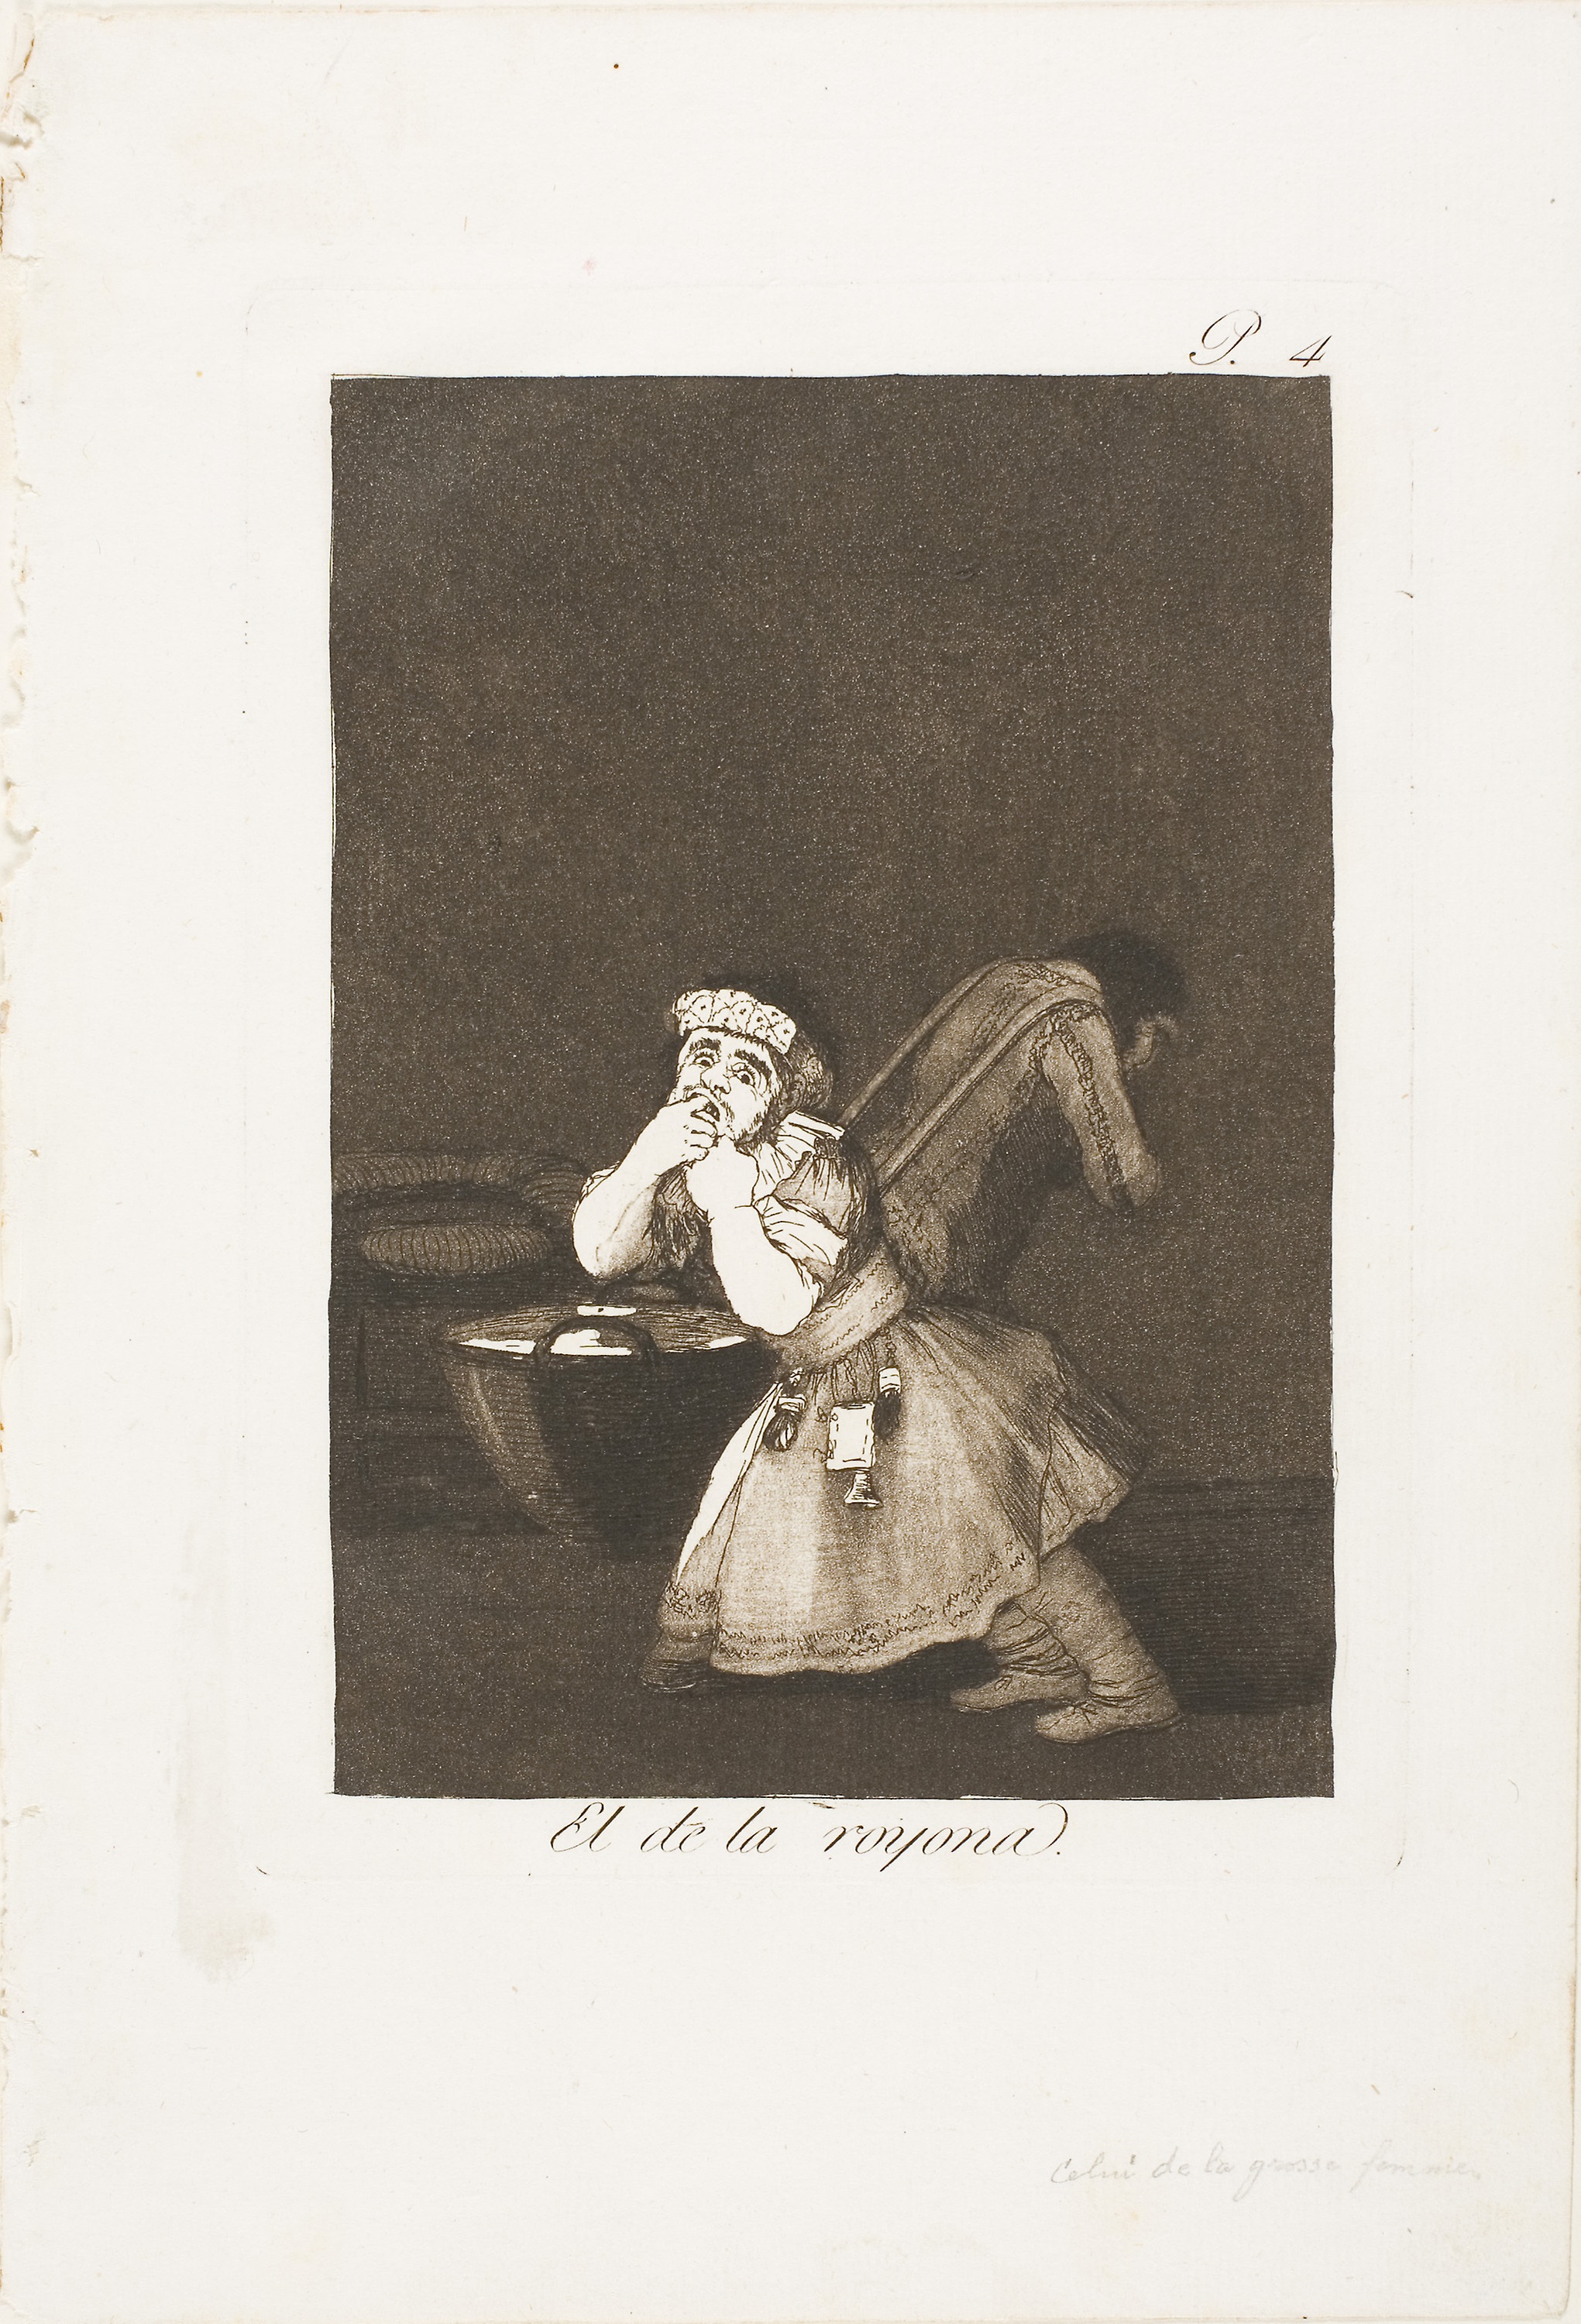
photograph, picture frame, art, history, vintage clothing, stock photography, illustration, artwork